Kenneth S. Apfel

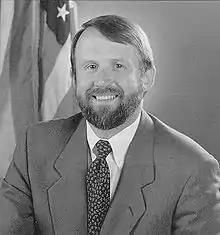
Official portrait, 2001

Kenneth S. Apfel (born October 12, 1948) was the 13th Commissioner of Social Security in the United States, filling a four-year term of office that ran from 1997 through 2001.